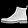
Label: Ankle boot